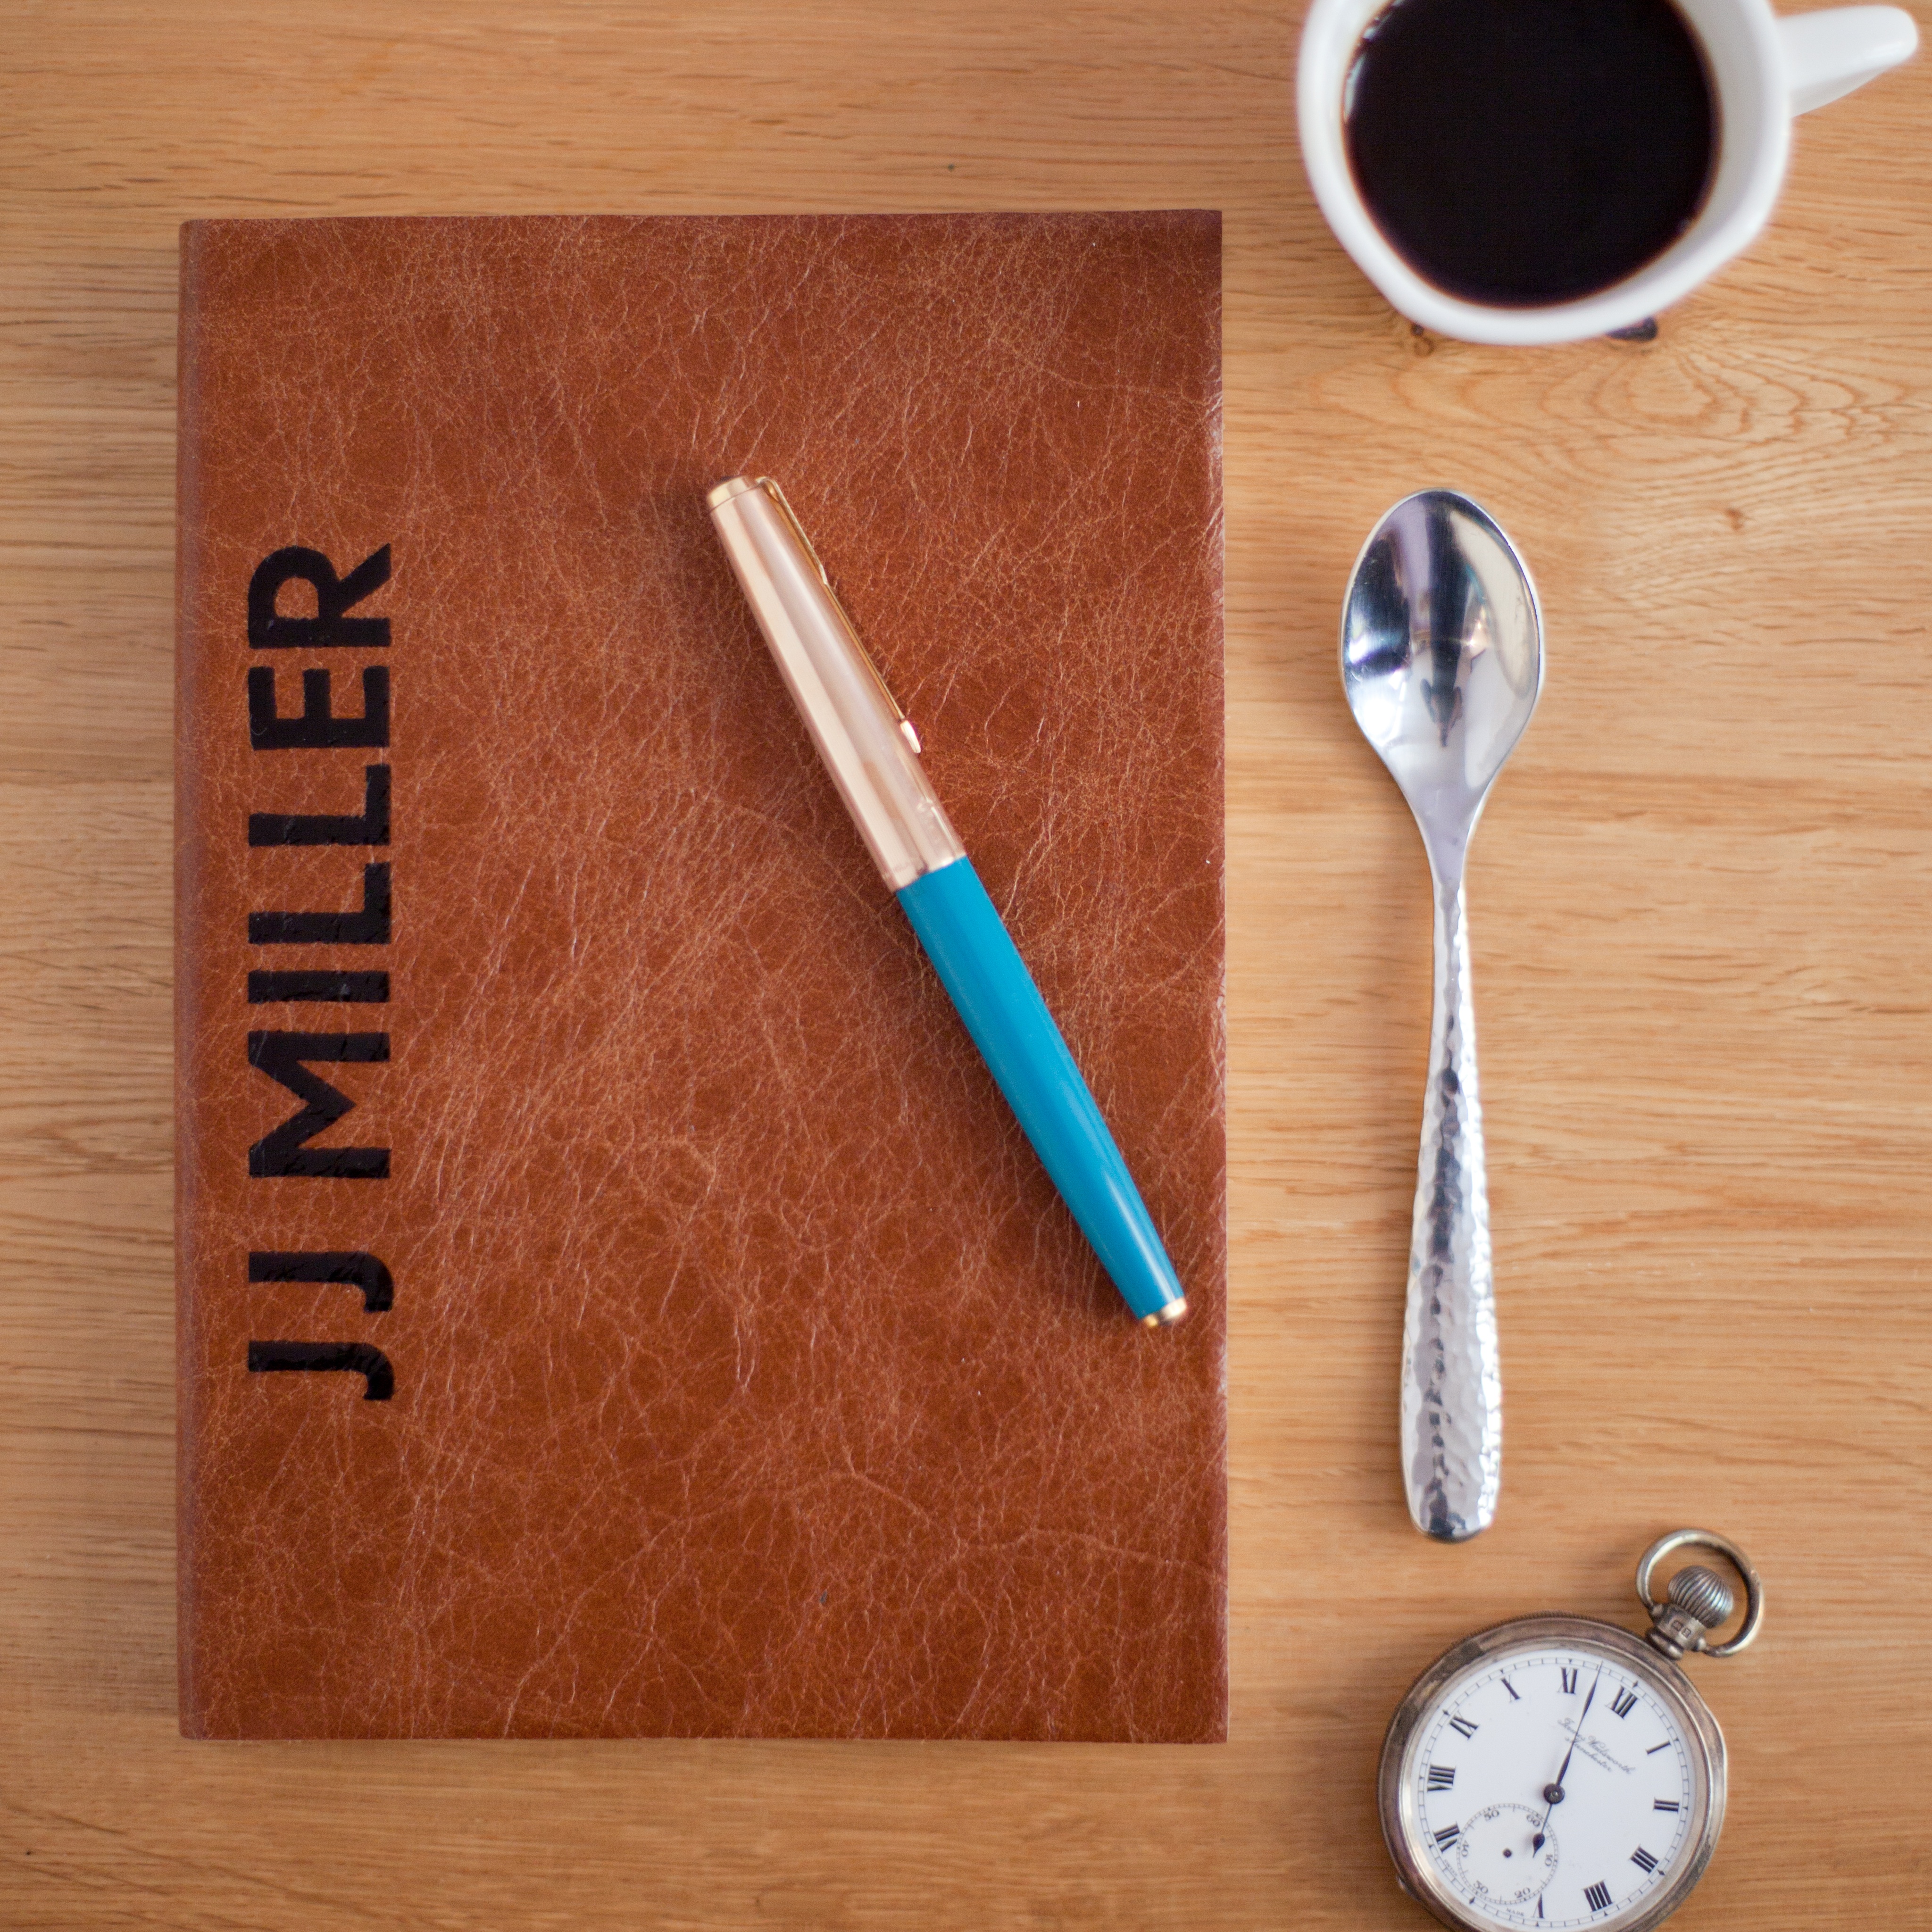
cutlery, wood, tool, tableware